Ek Alag Mausam

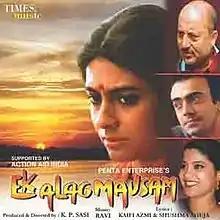

Ek Alag Mausam (Hindi: एक अलग मौसम) is a 2003 Hindi movie directed by K. P. Sasi with Nandita Das, Anupam Kher and Rajit Kapur in the lead roles. Renuka Shahane, Arundathi Nag, Sreelatha and Sally Dynevor are in the supporting roles. Veteran Malayalam actor Bharat Gopy appears in a guest role.